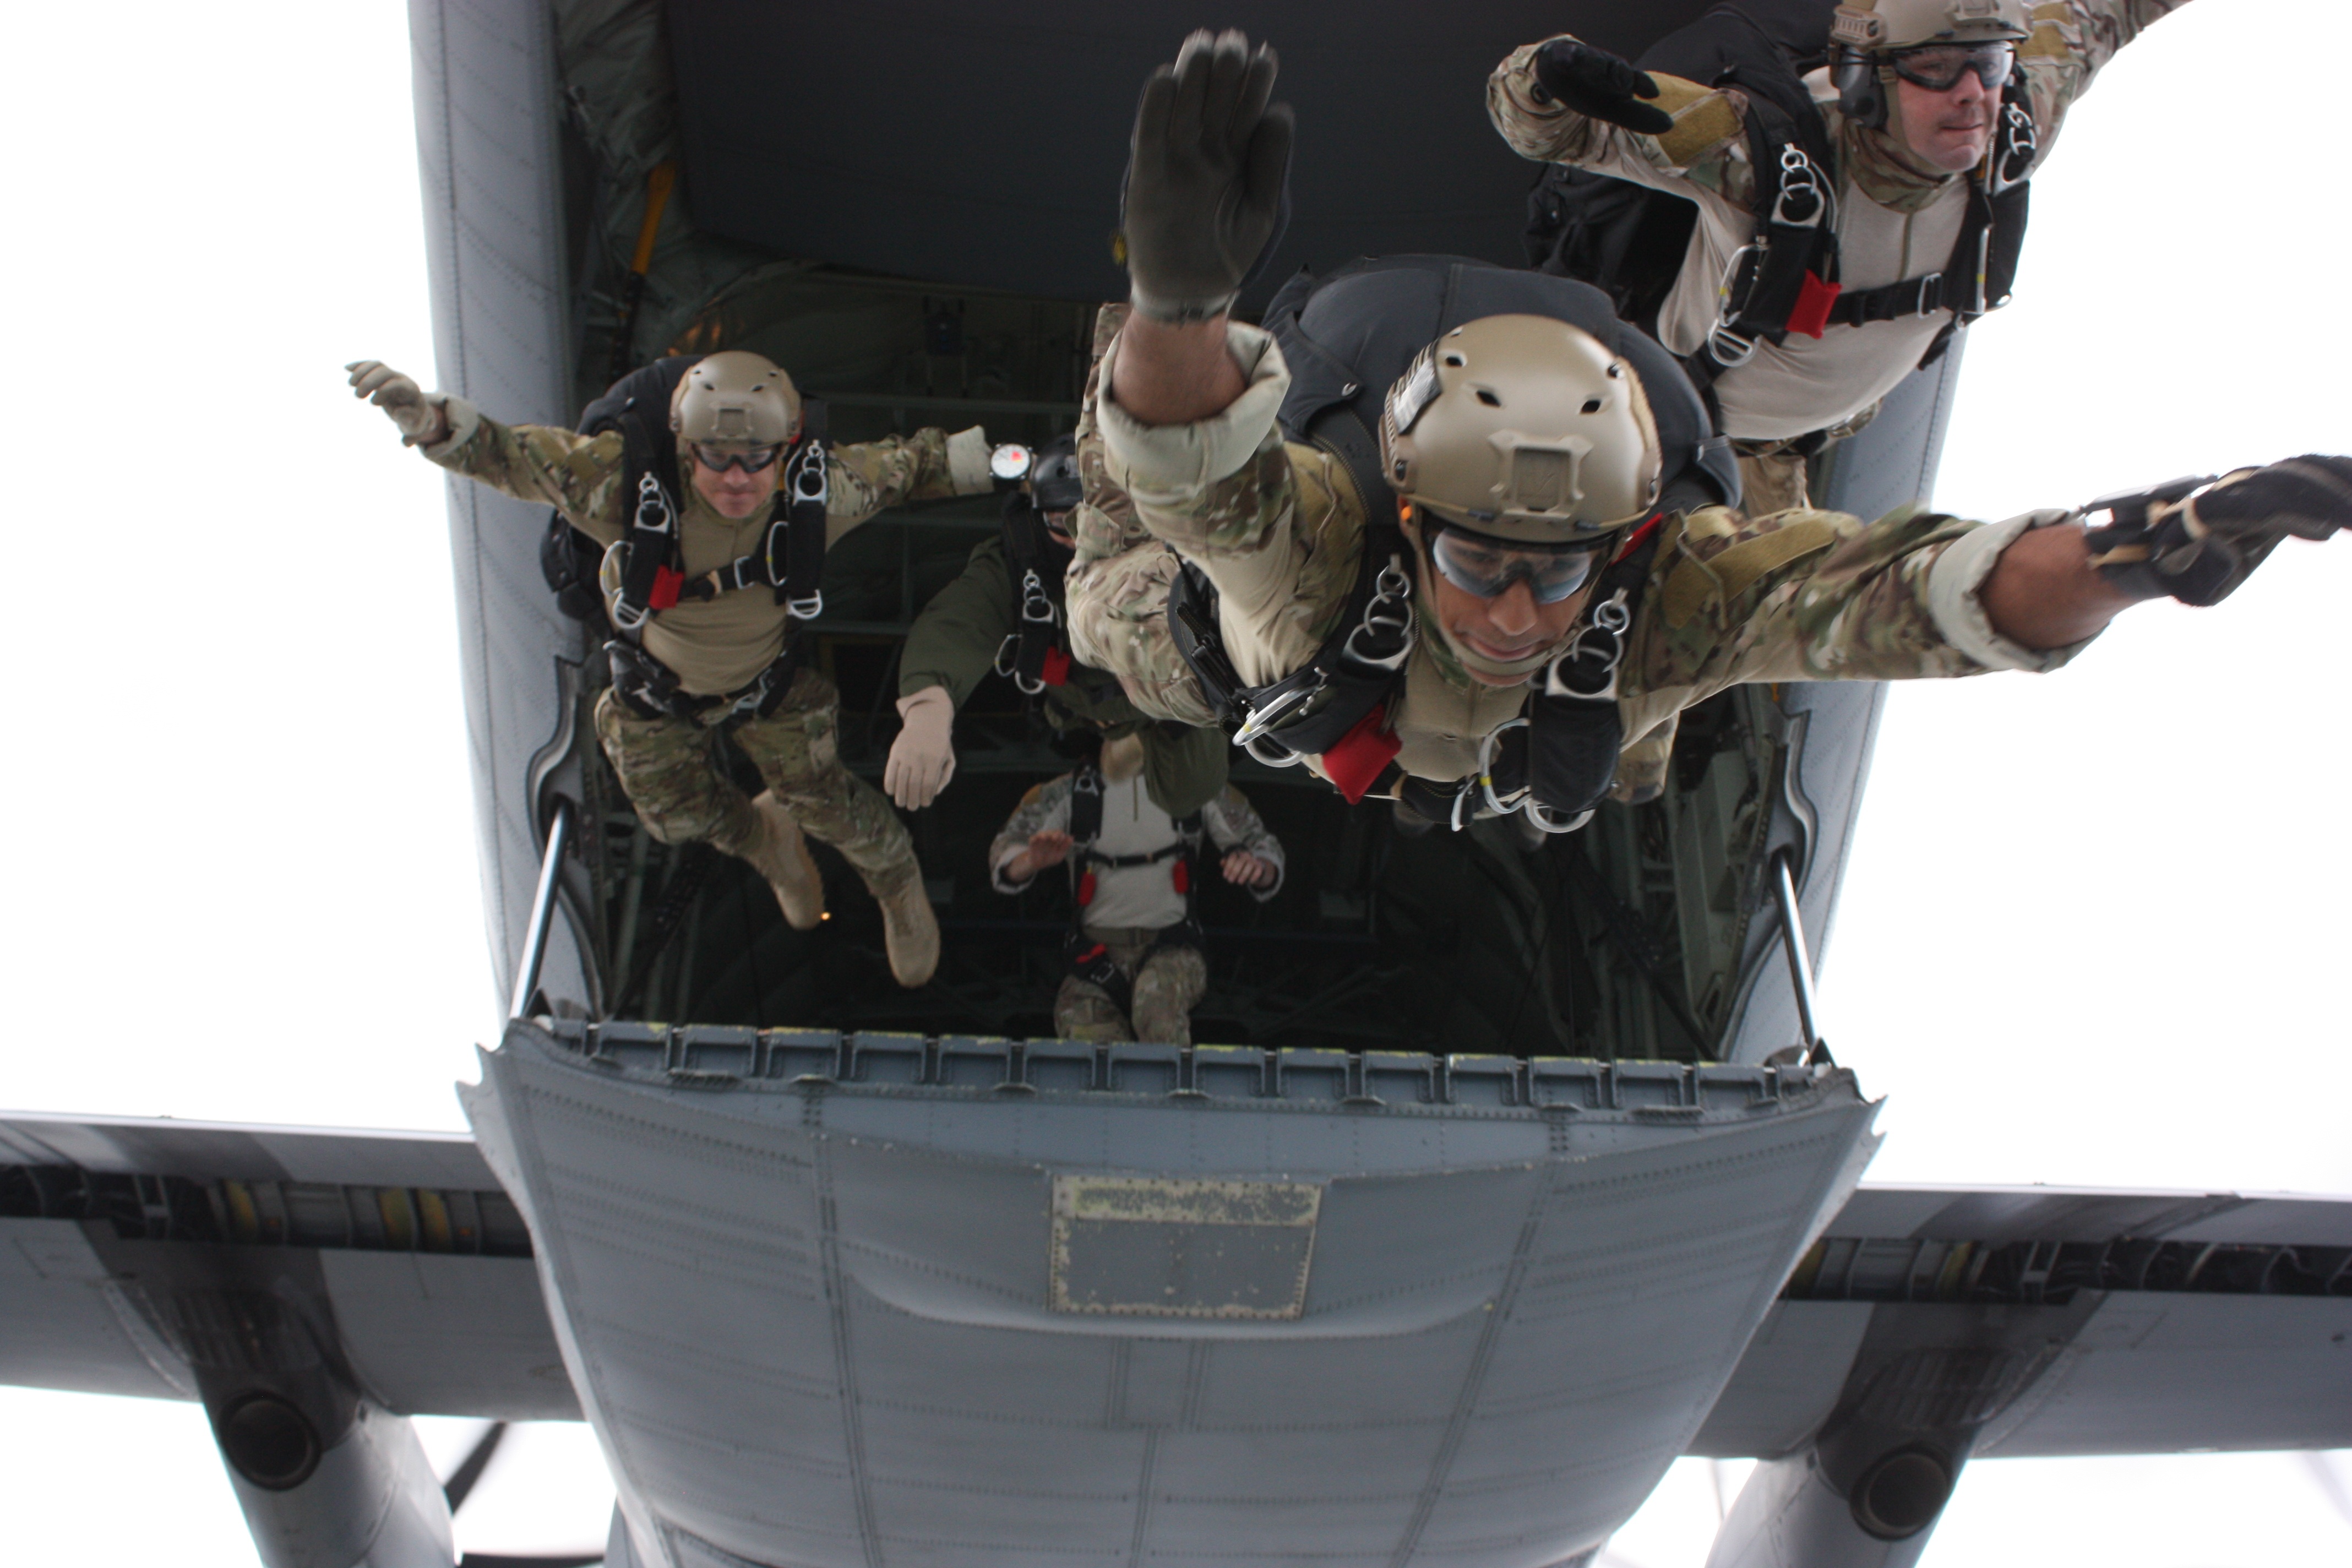
sky, flying, jump, aircraft, military, soldier, army, training, dive, seals, navy, parachuting, infantry, free fall